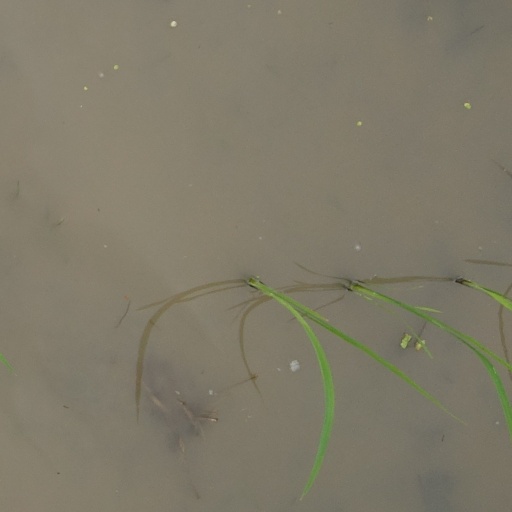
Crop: rice